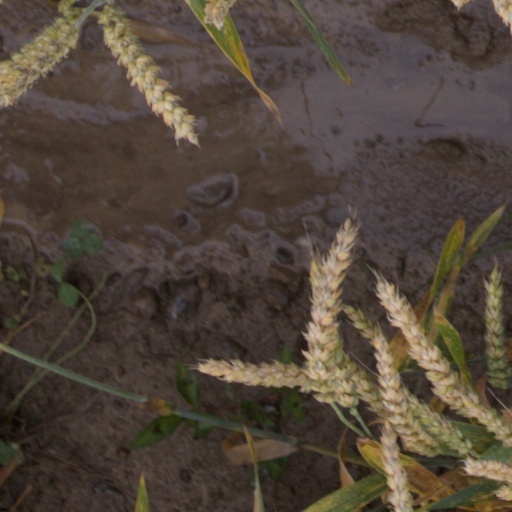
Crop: wheat